United Nations Security Council Resolution 759

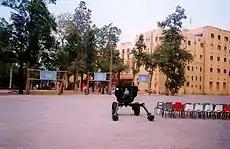
UNFICYP camp

United Nations Security Council resolution 759, adopted unanimously on 12 June 1992, noted a report of the Secretary-General that, due to the existing circumstances, the presence of the United Nations Peacekeeping Force in Cyprus (UNFICYP) would continue to be essential for a peaceful settlement. The Council asked the Secretary-General to report back again before 30 November 1992, to follow the implementation of the resolution.